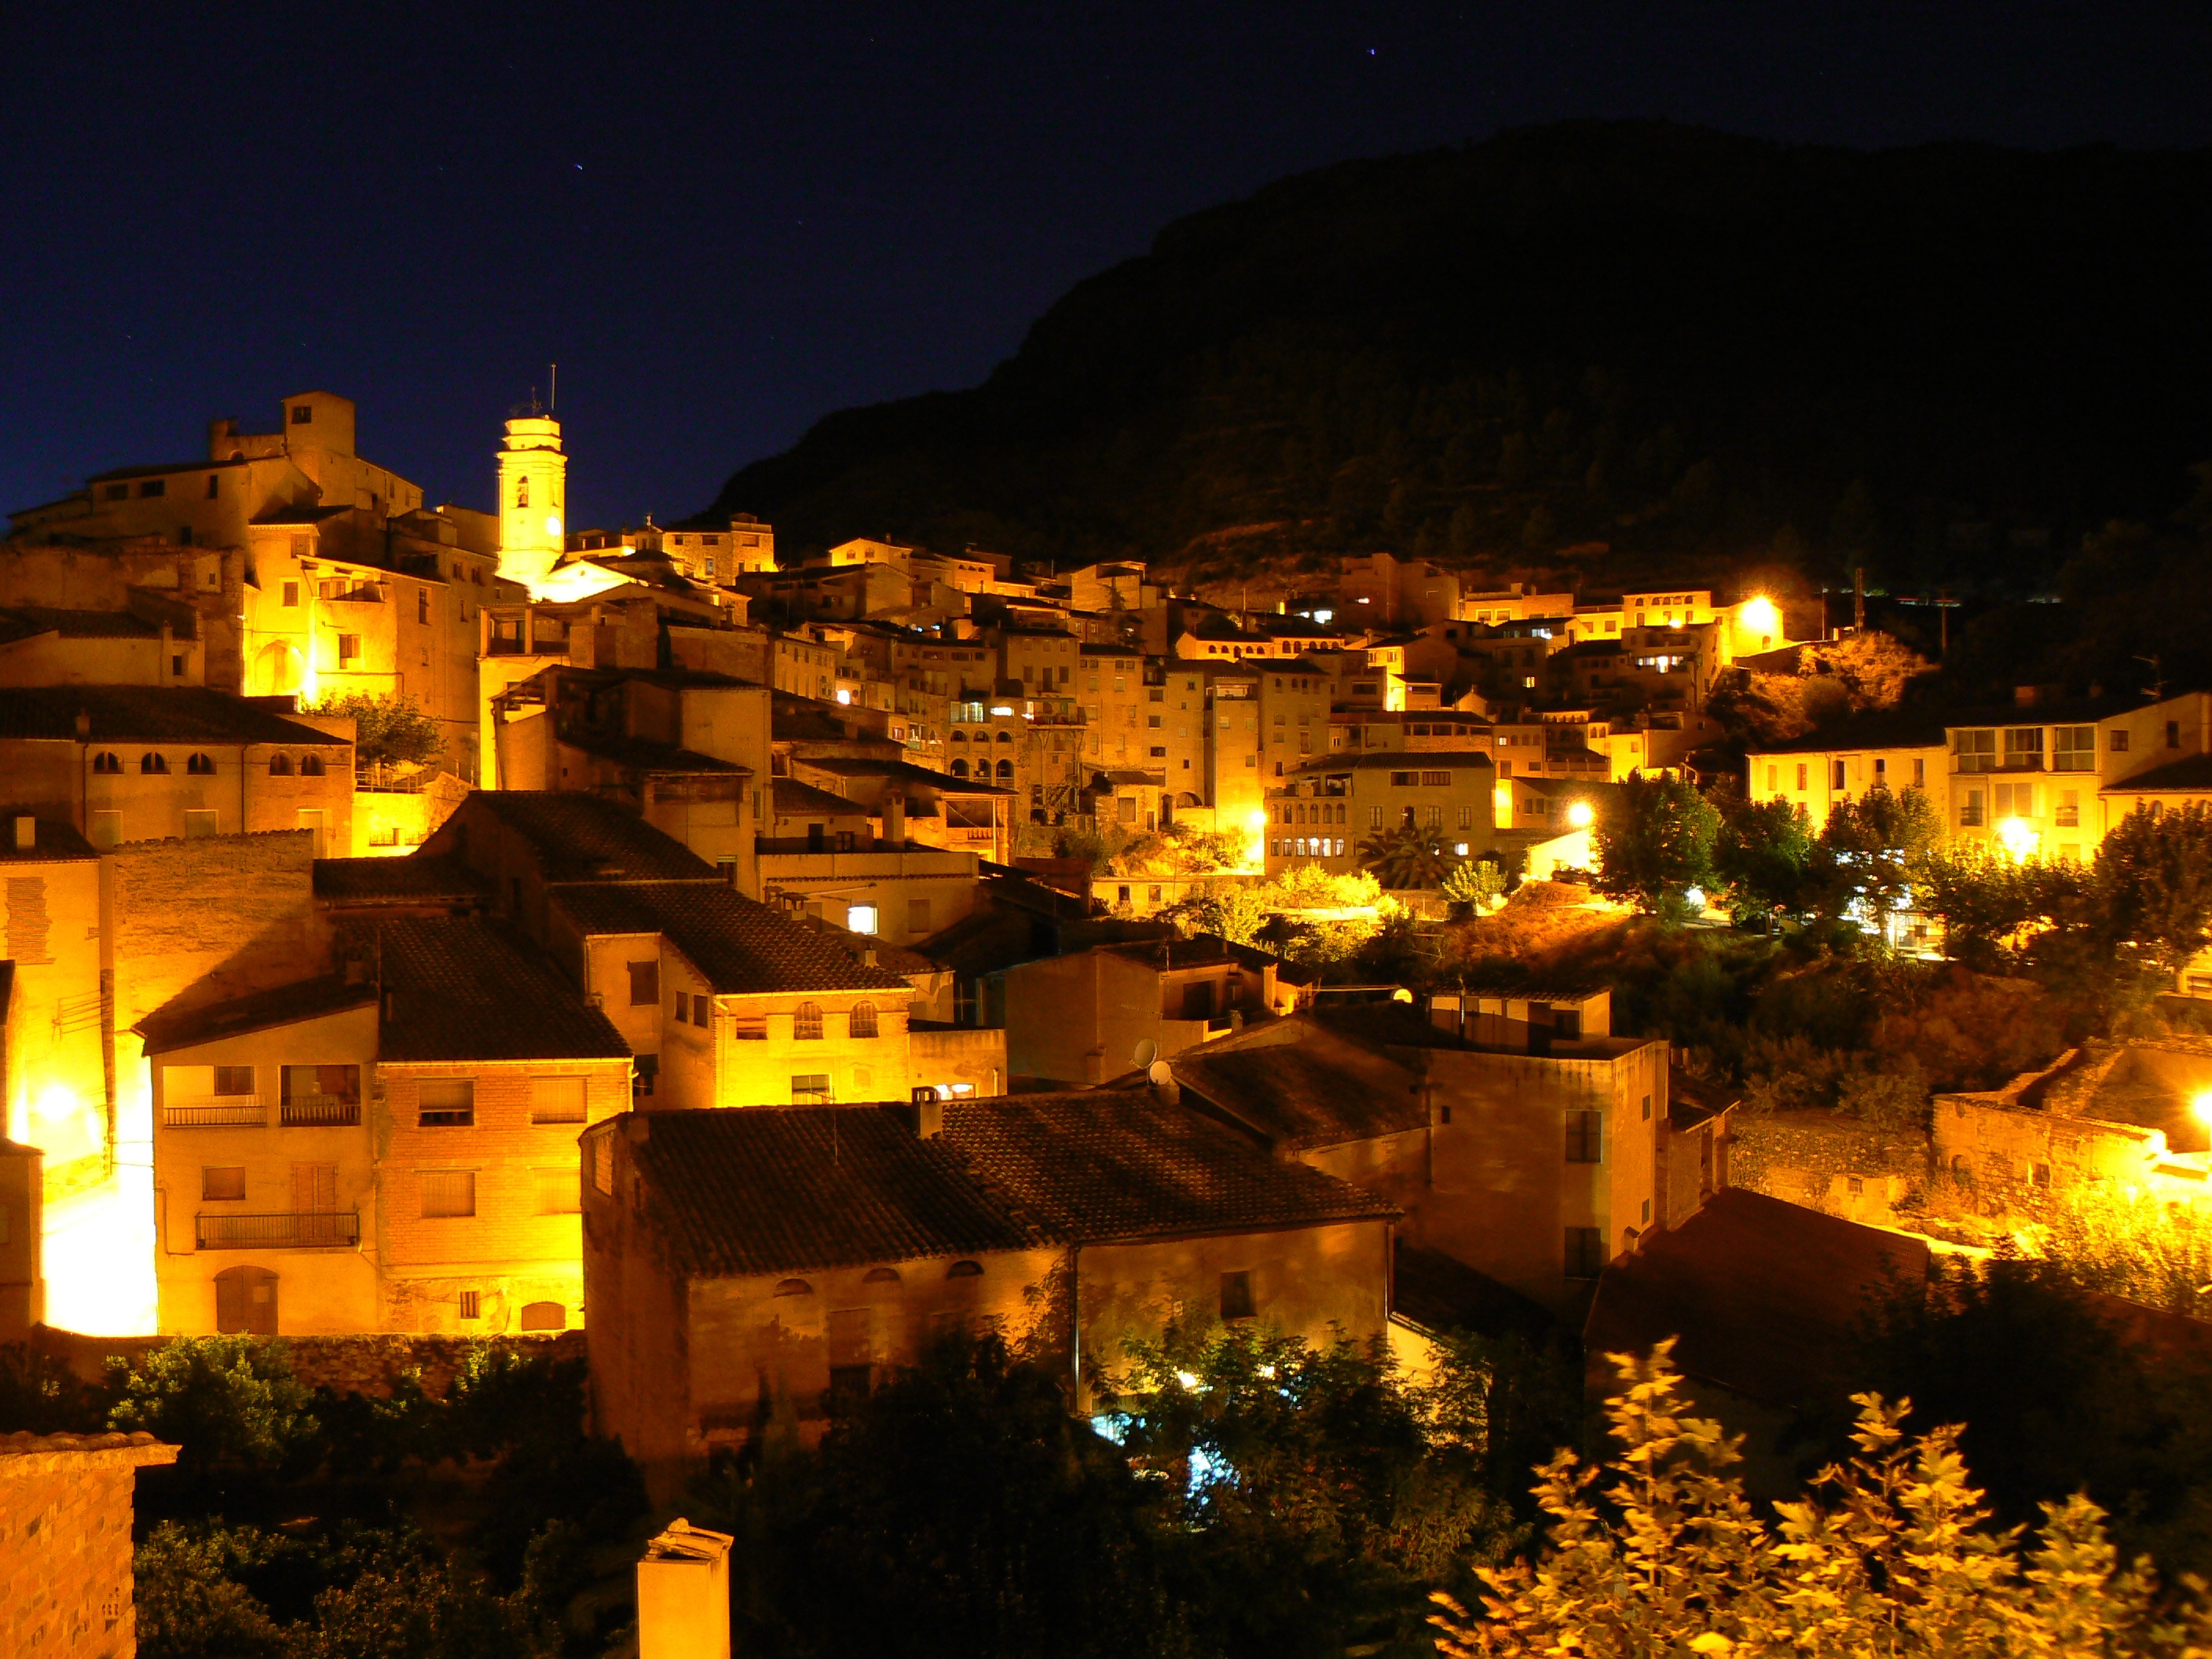
people, night, town, cityscape, dusk, evening, lighting, night view, priorat, vilella baixa, human settlement